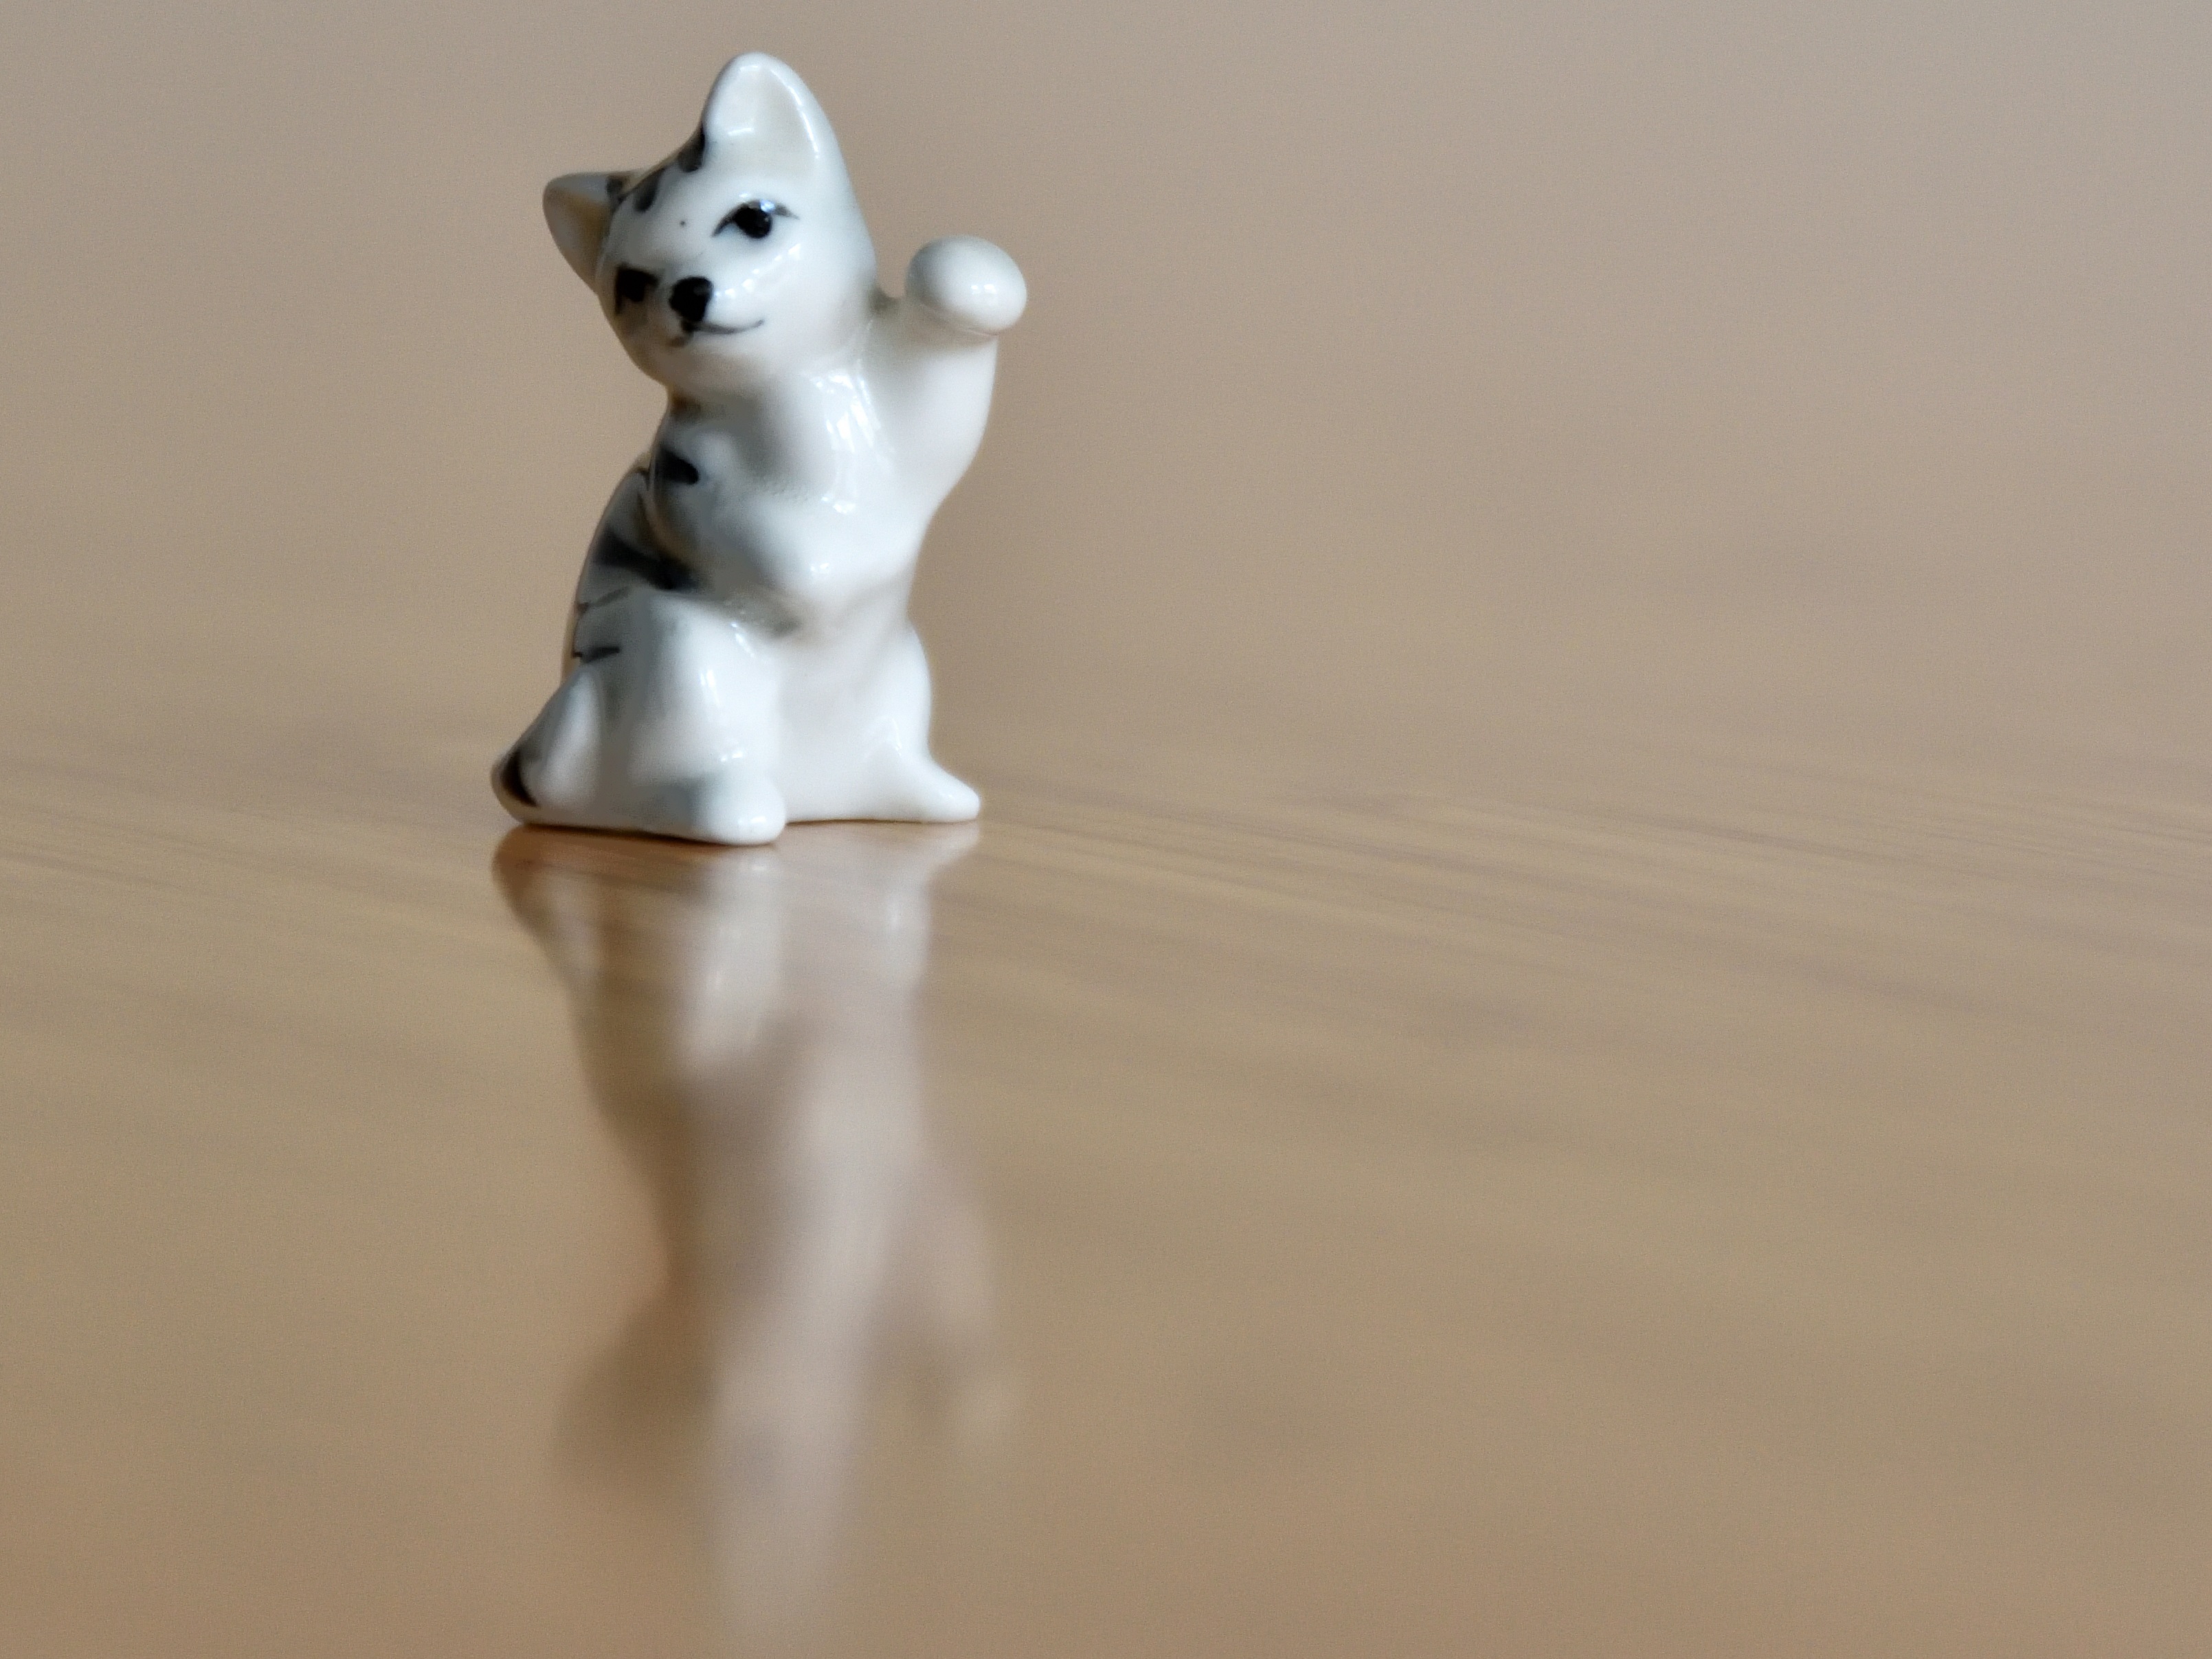
white, dog, animal, cat, close, toy, figurine, skin, mirroring, porzelanfigur, dog like mammal